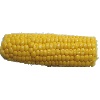
Label: Corn 1